Beamly

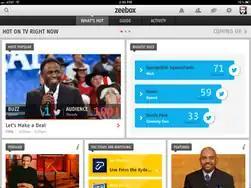
The Zeebox homepage from 2013

In November 2012, Zeebox launched in Australia. This was part of a joint venture in Australia with Network Ten and Foxtel., In Australia, the app had been downloaded more than 350,000 times in 3 months, according to Network Ten's chief operating officer, Jon Marquard.